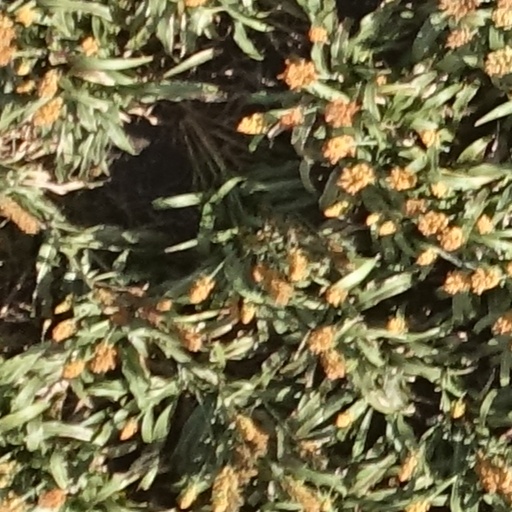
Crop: sorghum